Edgard Scandurra

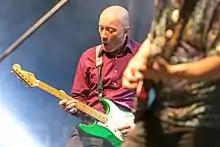
Edgard Scandurra in 2014

Edgard José Scandurra Pereira (born 5 February 1962) is a Brazilian singer, composer, guitar player, drummer and musical director, who is a member of the Brazilian rock band Ira!.